Chinese paddlefish

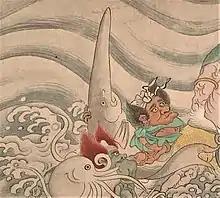
Depiction in the 17th-century work "Searching the Mountains for Demons" by Zheng Zhong

The Chinese paddlefish was native to the Yangtze (Chang Jiang) River basin and its estuary at the East China Sea. Historically it was also recorded in the Yellow River basin (which is connected to the Yangtze by the Grand Canal) and its estuary at the Yellow Sea. It primarily inhabited the large rivers, but sometimes travelled into large lakes. Due to their anadromous nature, mature individuals were found in coastal waters of the East China Sea and the Yellow Sea; occasionally spring tides would bring individuals into the lower reaches of the Qiantang and Yong rivers of Zhejiang province.